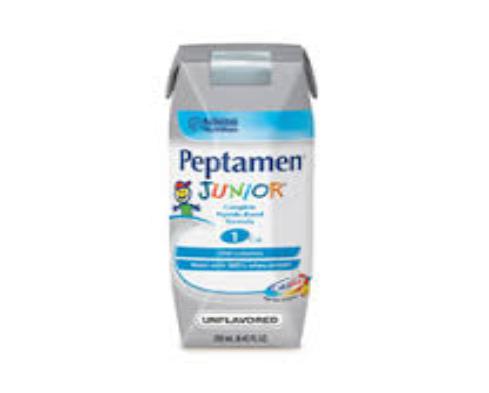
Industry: Food